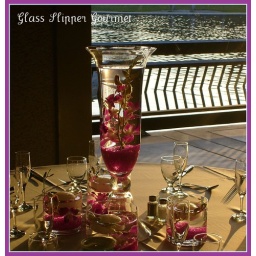
loved how the water in the vases repeated the rippling lake in the background... and the sunlight was perfectly angled at the sunset hour.